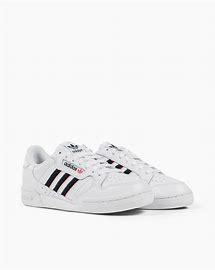
Brand: Adidas
Model: Continental 80 Stripes